Barbara Bel Geddes

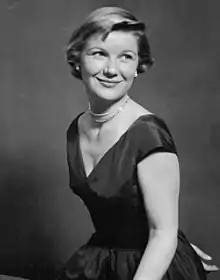
Bel Geddes in 1952

Barbara Bel Geddes (October 31, 1922 – August 8, 2005) was an American stage and screen actress, artist, and children's author whose career spanned almost five decades. She received various accolades, including a Primetime Emmy Award and a Golden Globe Award, as well as nominations for an Academy Award and two Tony Awards. Bel Geddes was best known for her starring role as Miss Ellie Ewing in the television series "Dallas", while her notable films included "I Remember Mama" (1948) and "Vertigo" (1958). In theatre, she best-remember as Maggie in the original Broadway production of "Cat on a Hot Tin Roof" in 1955.